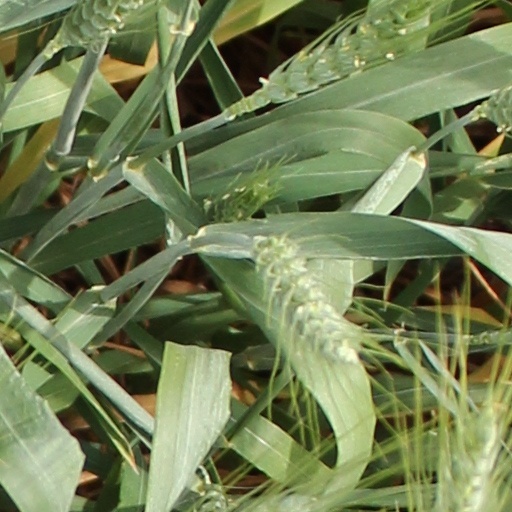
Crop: wheat